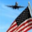
Label: airplane